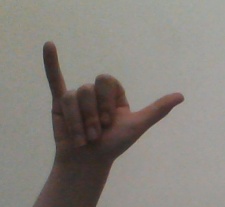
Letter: ya